Vortex lattice method

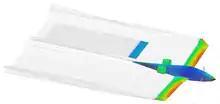
Simulation of an airplane using Open VOGEL, an open source framework for aerodynamic simulations based in the UVLM.

The Vortex lattice method, (VLM), is a numerical method used in computational fluid dynamics, mainly in the early stages of aircraft design and in aerodynamic education at university level. The VLM models the lifting surfaces, such as a wing, of an aircraft as an infinitely thin sheet of discrete vortices to compute lift and induced drag. The influence of the thickness and viscosity is neglected.